Robert Shafto (1690–1729)

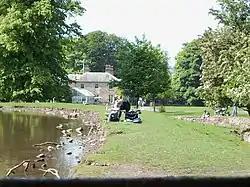
Whitworth Hall and deer park

Shafto was the eldest son of Mark Shafto of Whitworth and his wife Margaret Ingleby, daughter of Sir John Ingleby, 2nd Baronet of Ripley, Yorkshire. He matriculated at Lincoln College, Oxford in 1708.